Marion Davies

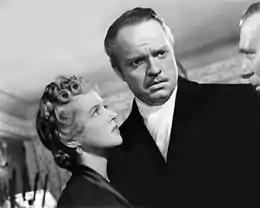
The character of Susan Alexander Kane (portrayed by Dorothy Comingore) in "Citizen Kane" (1941) was assumed to have been inspired by Davies, but Orson Welles repeatedly denied that the character was based on her.

According to biographers, the release of Orson Welles's "Citizen Kane" (1941) destroyed Davies' reputation. Film audiences mistakenly assumed Davies was the unalloyed inspiration for the character of Susan Alexander in the film, which was based loosely on Hearst's life. Many viewers, including journalists, "assumed that the powerful publisher Charles Kane in the film was Mr. Hearst, the huge castle Xanadu was in reality Mr. Hearst's fabulous estate San Simeon and the blonde young singer he tried to turn into a diva, although she had no voice, was in reality Miss Davies".